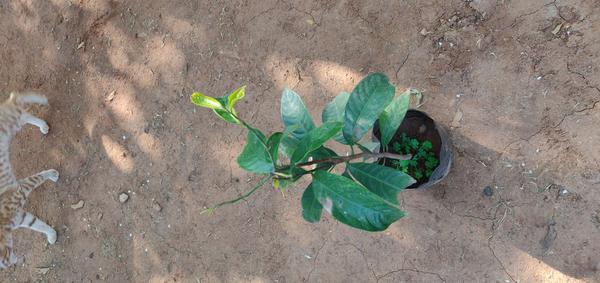
Plant: Mango